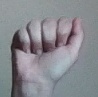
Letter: saad